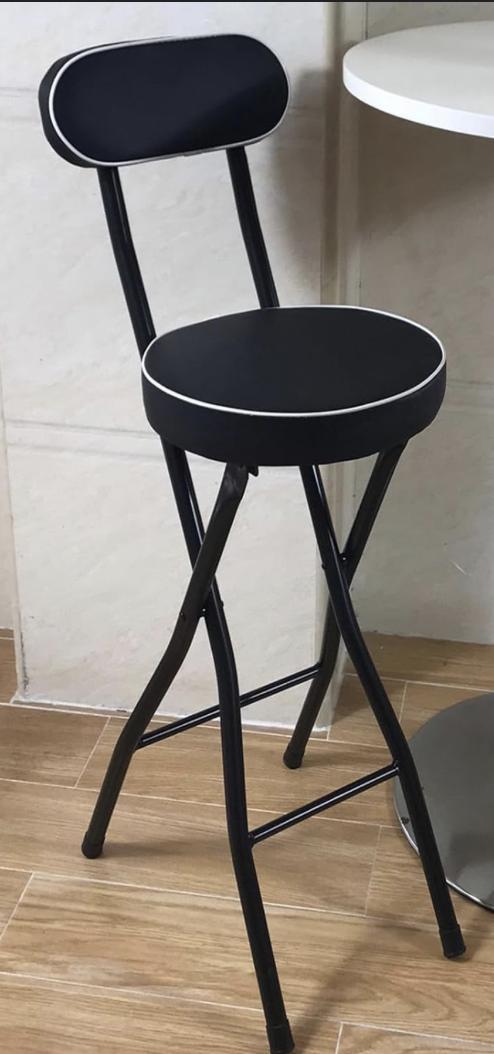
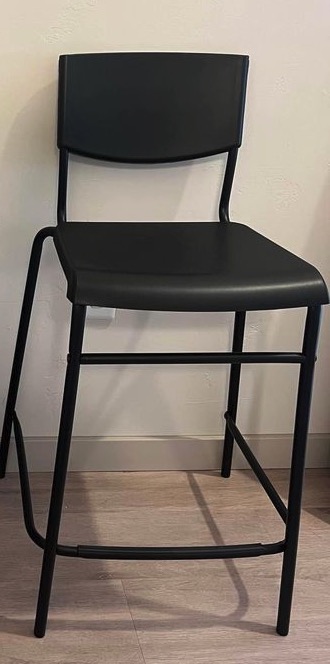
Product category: stool
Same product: no